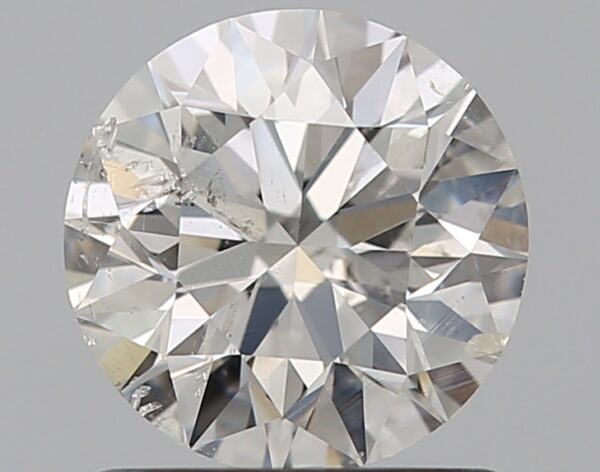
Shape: round
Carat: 1
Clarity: SI2
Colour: F
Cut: EX
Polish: VG
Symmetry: EX
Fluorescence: N
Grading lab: HRD
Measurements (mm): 6.35 x 6.39 x 4.01